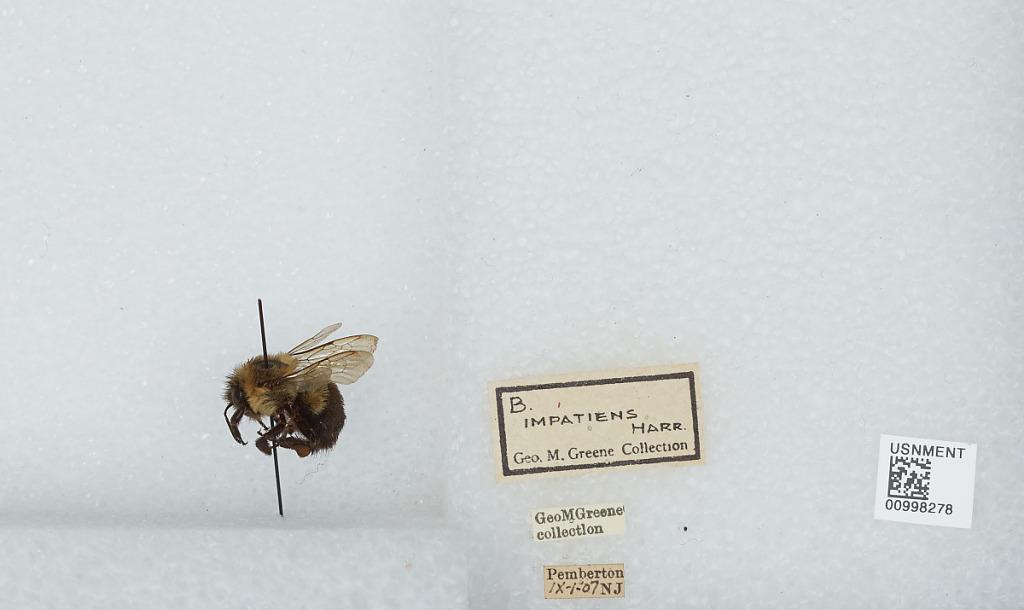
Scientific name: Bombus (Pyrobombus) impatiens Cresson
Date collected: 1907-9-1
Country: United States
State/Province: New Jersey
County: Burlington
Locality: Pemberton
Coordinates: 39.9708, -74.6856